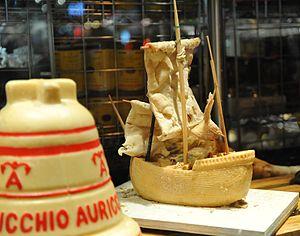
Sculptures en parmesan vitrine Little Italy NYC